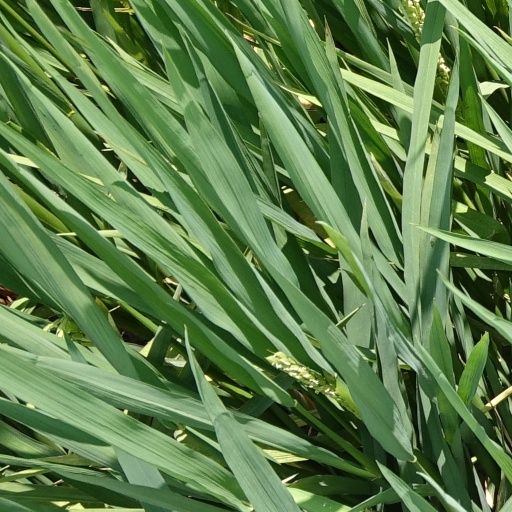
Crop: rice